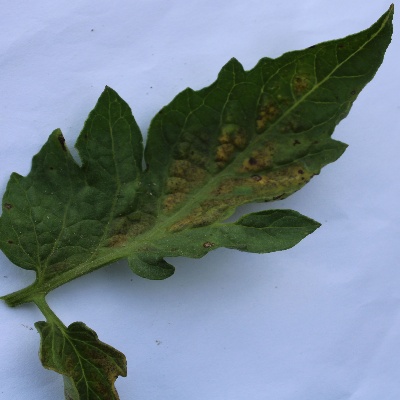
Crop: Tomato
Condition: septoria leaf spot